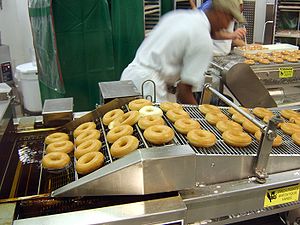
Produktivitet
Fremstilling af doughnuts på en amerikansk fabrik, hvor produktiviteten er søgt forøget gennem automatisering af processen
Produktivitet er afledt af latin: productum og beslægtet med produktion. Produktivitet kan opgøres på mange måder, der hver især har sine fordele og ulemper.